Quebec International Pee-Wee Hockey Tournament

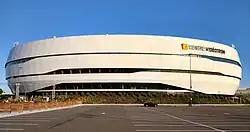
Videotron Centre has been home to the tournament since 2016.

The tournament dates were changed in 2001 to no longer coincide with the Quebec Winter Carnival, with the aim to increase attendance. The 50th anniversary in 2009 was celebrated with a legends game, that featured former participants who had retired from professional hockey. In 2011, the tournament welcomed Australia, its first team from Oceania and its fifth continent to be represented.